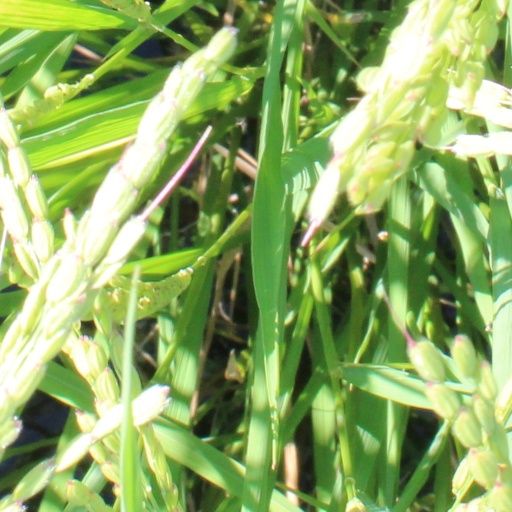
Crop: rice